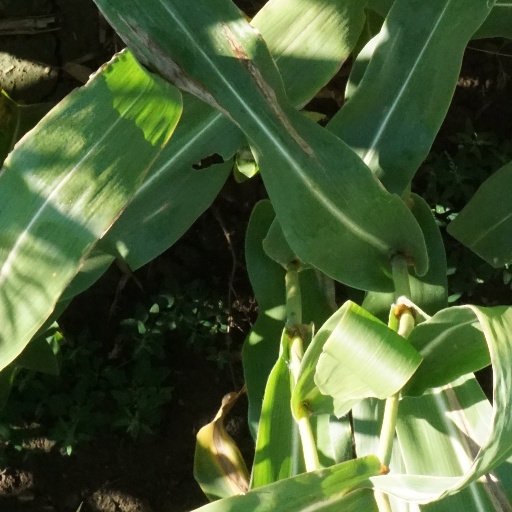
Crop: maize; corn